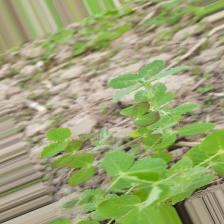
Label: Lentil Rust